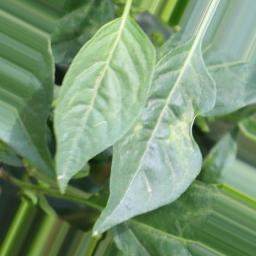
Label: healthy